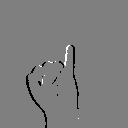
ASL letter: i